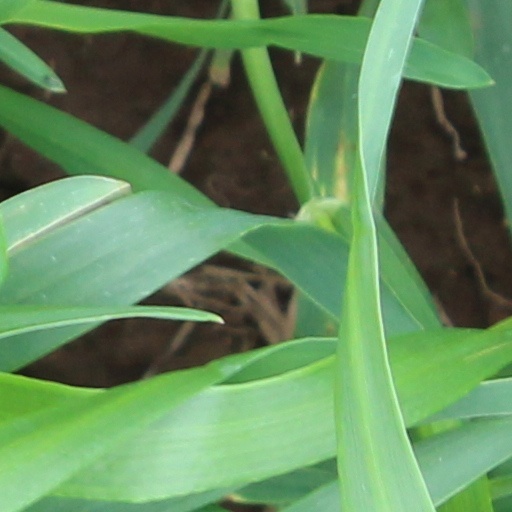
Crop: wheat